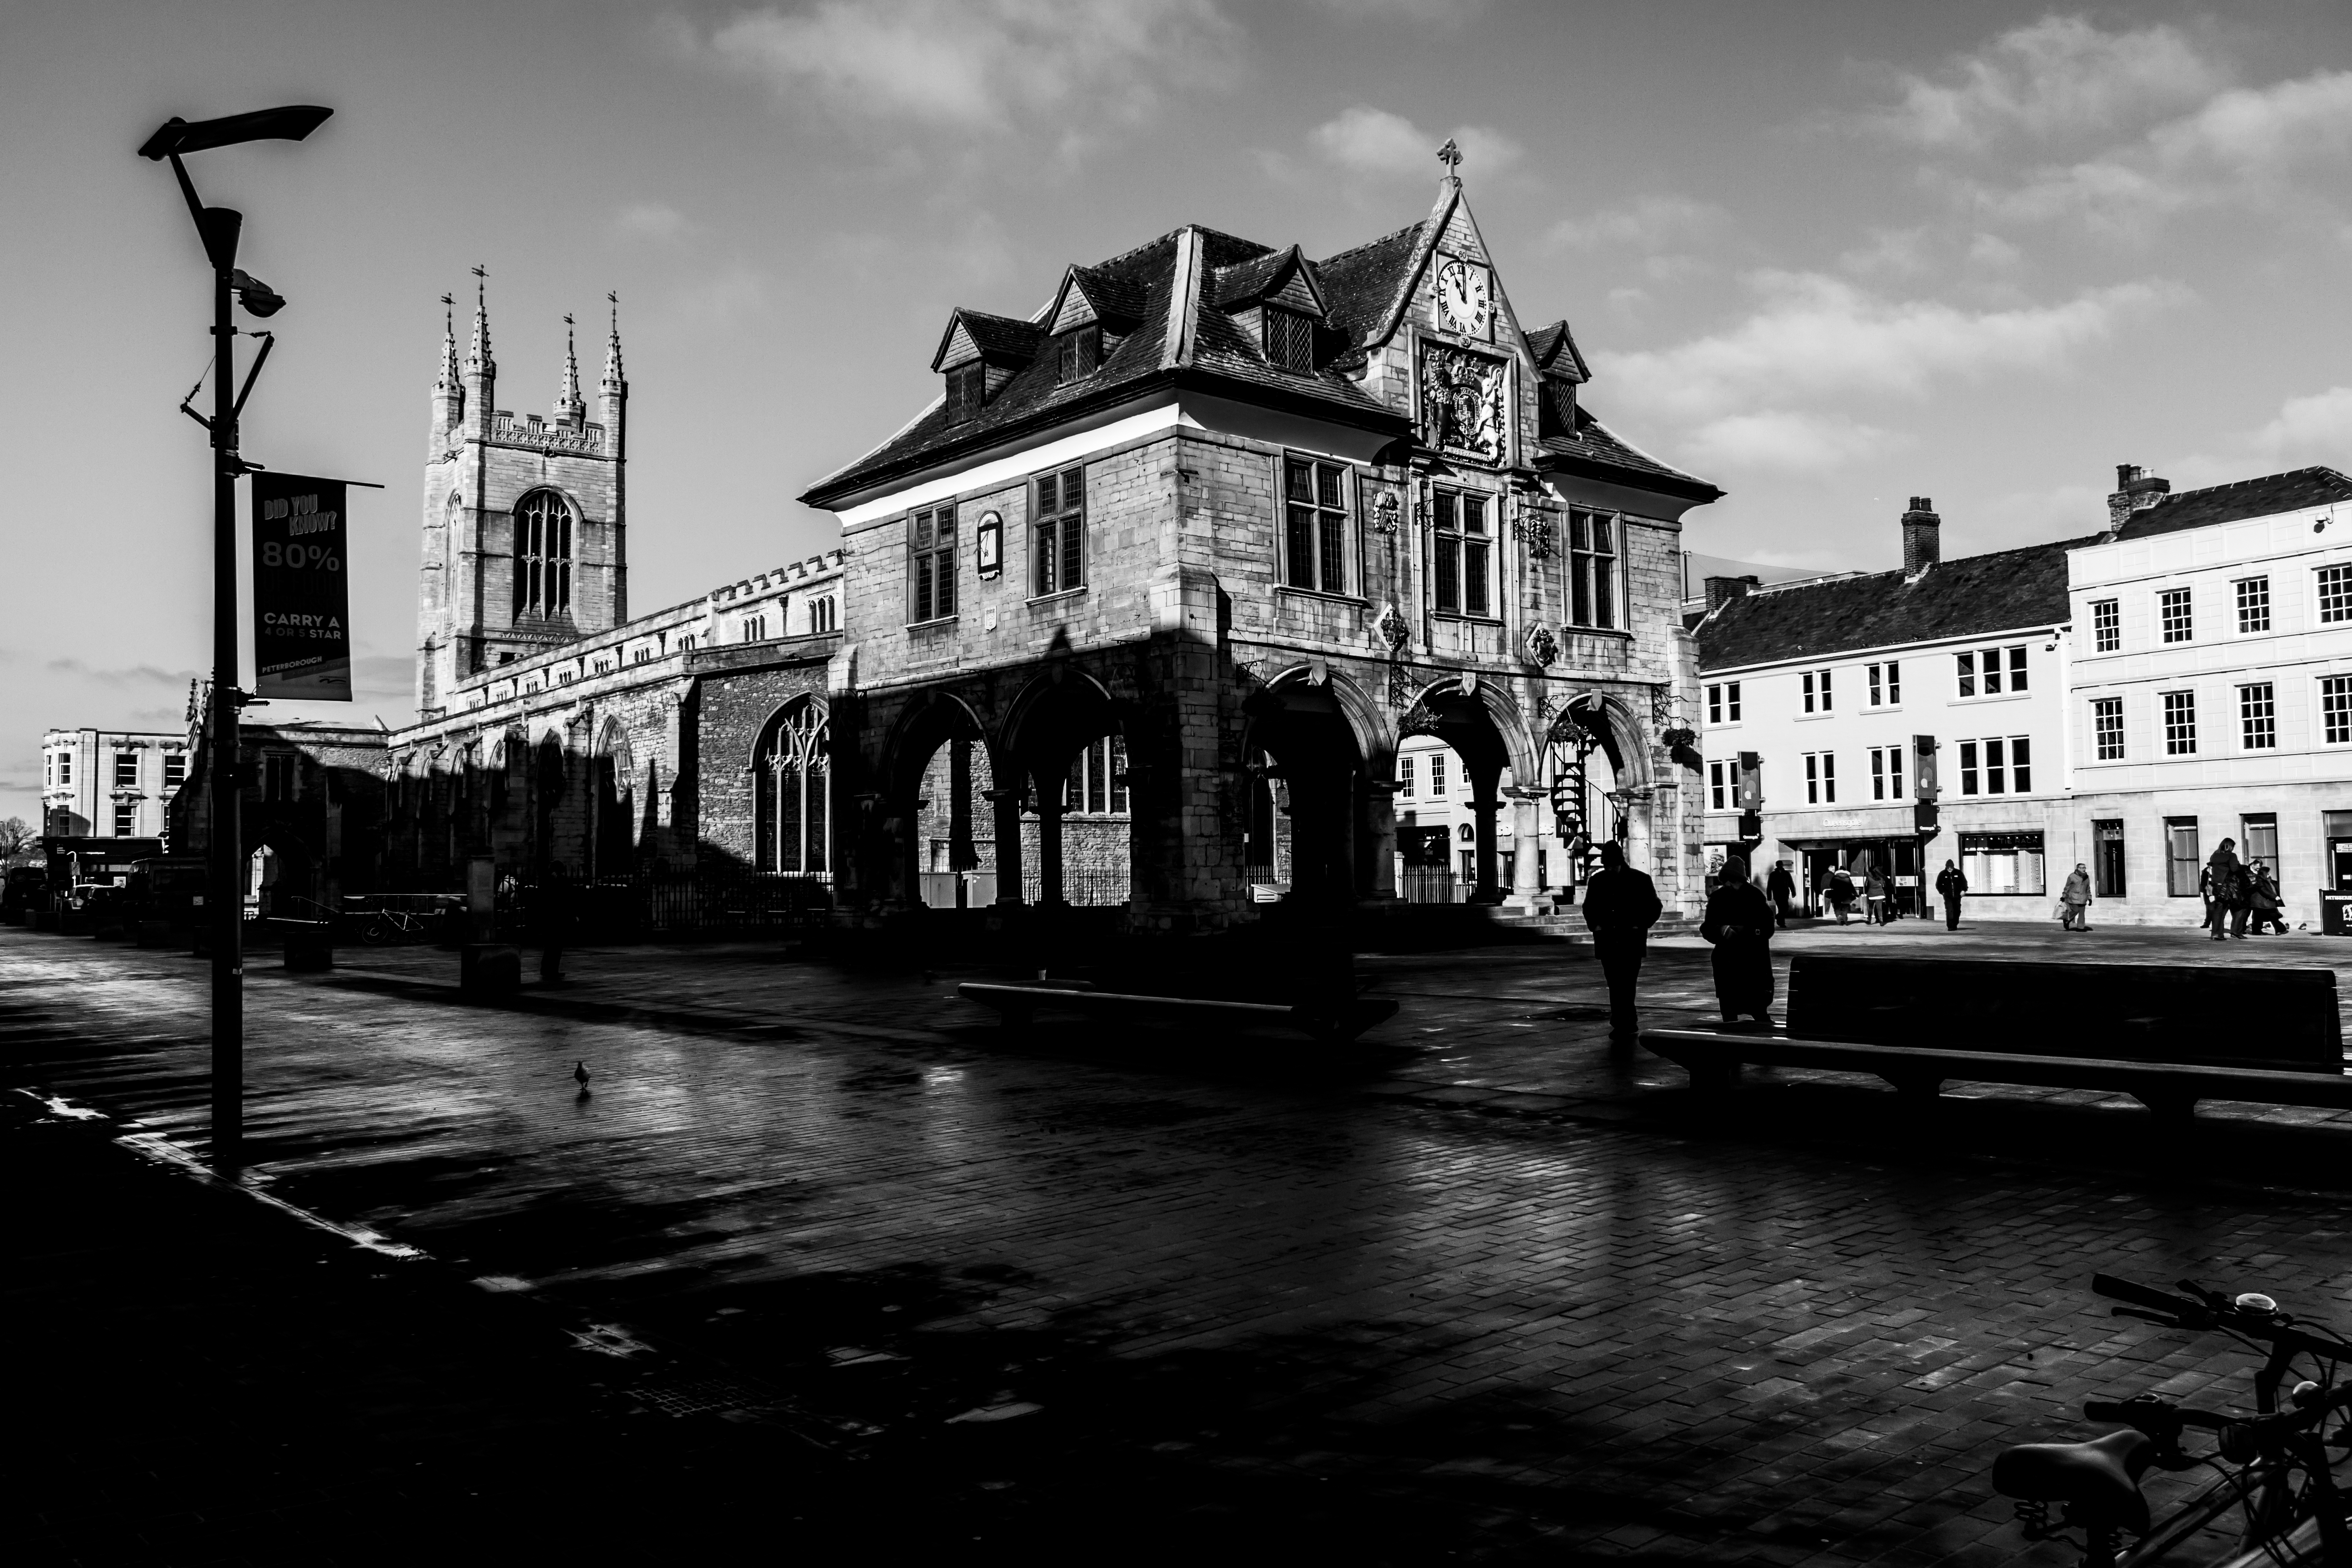
black and white, architecture, white, street, night, photography, house, cityscape, evening, reflection, darkness, black, monochrome, waterway, uk, shape, peterborough, urban area, monochrome photography